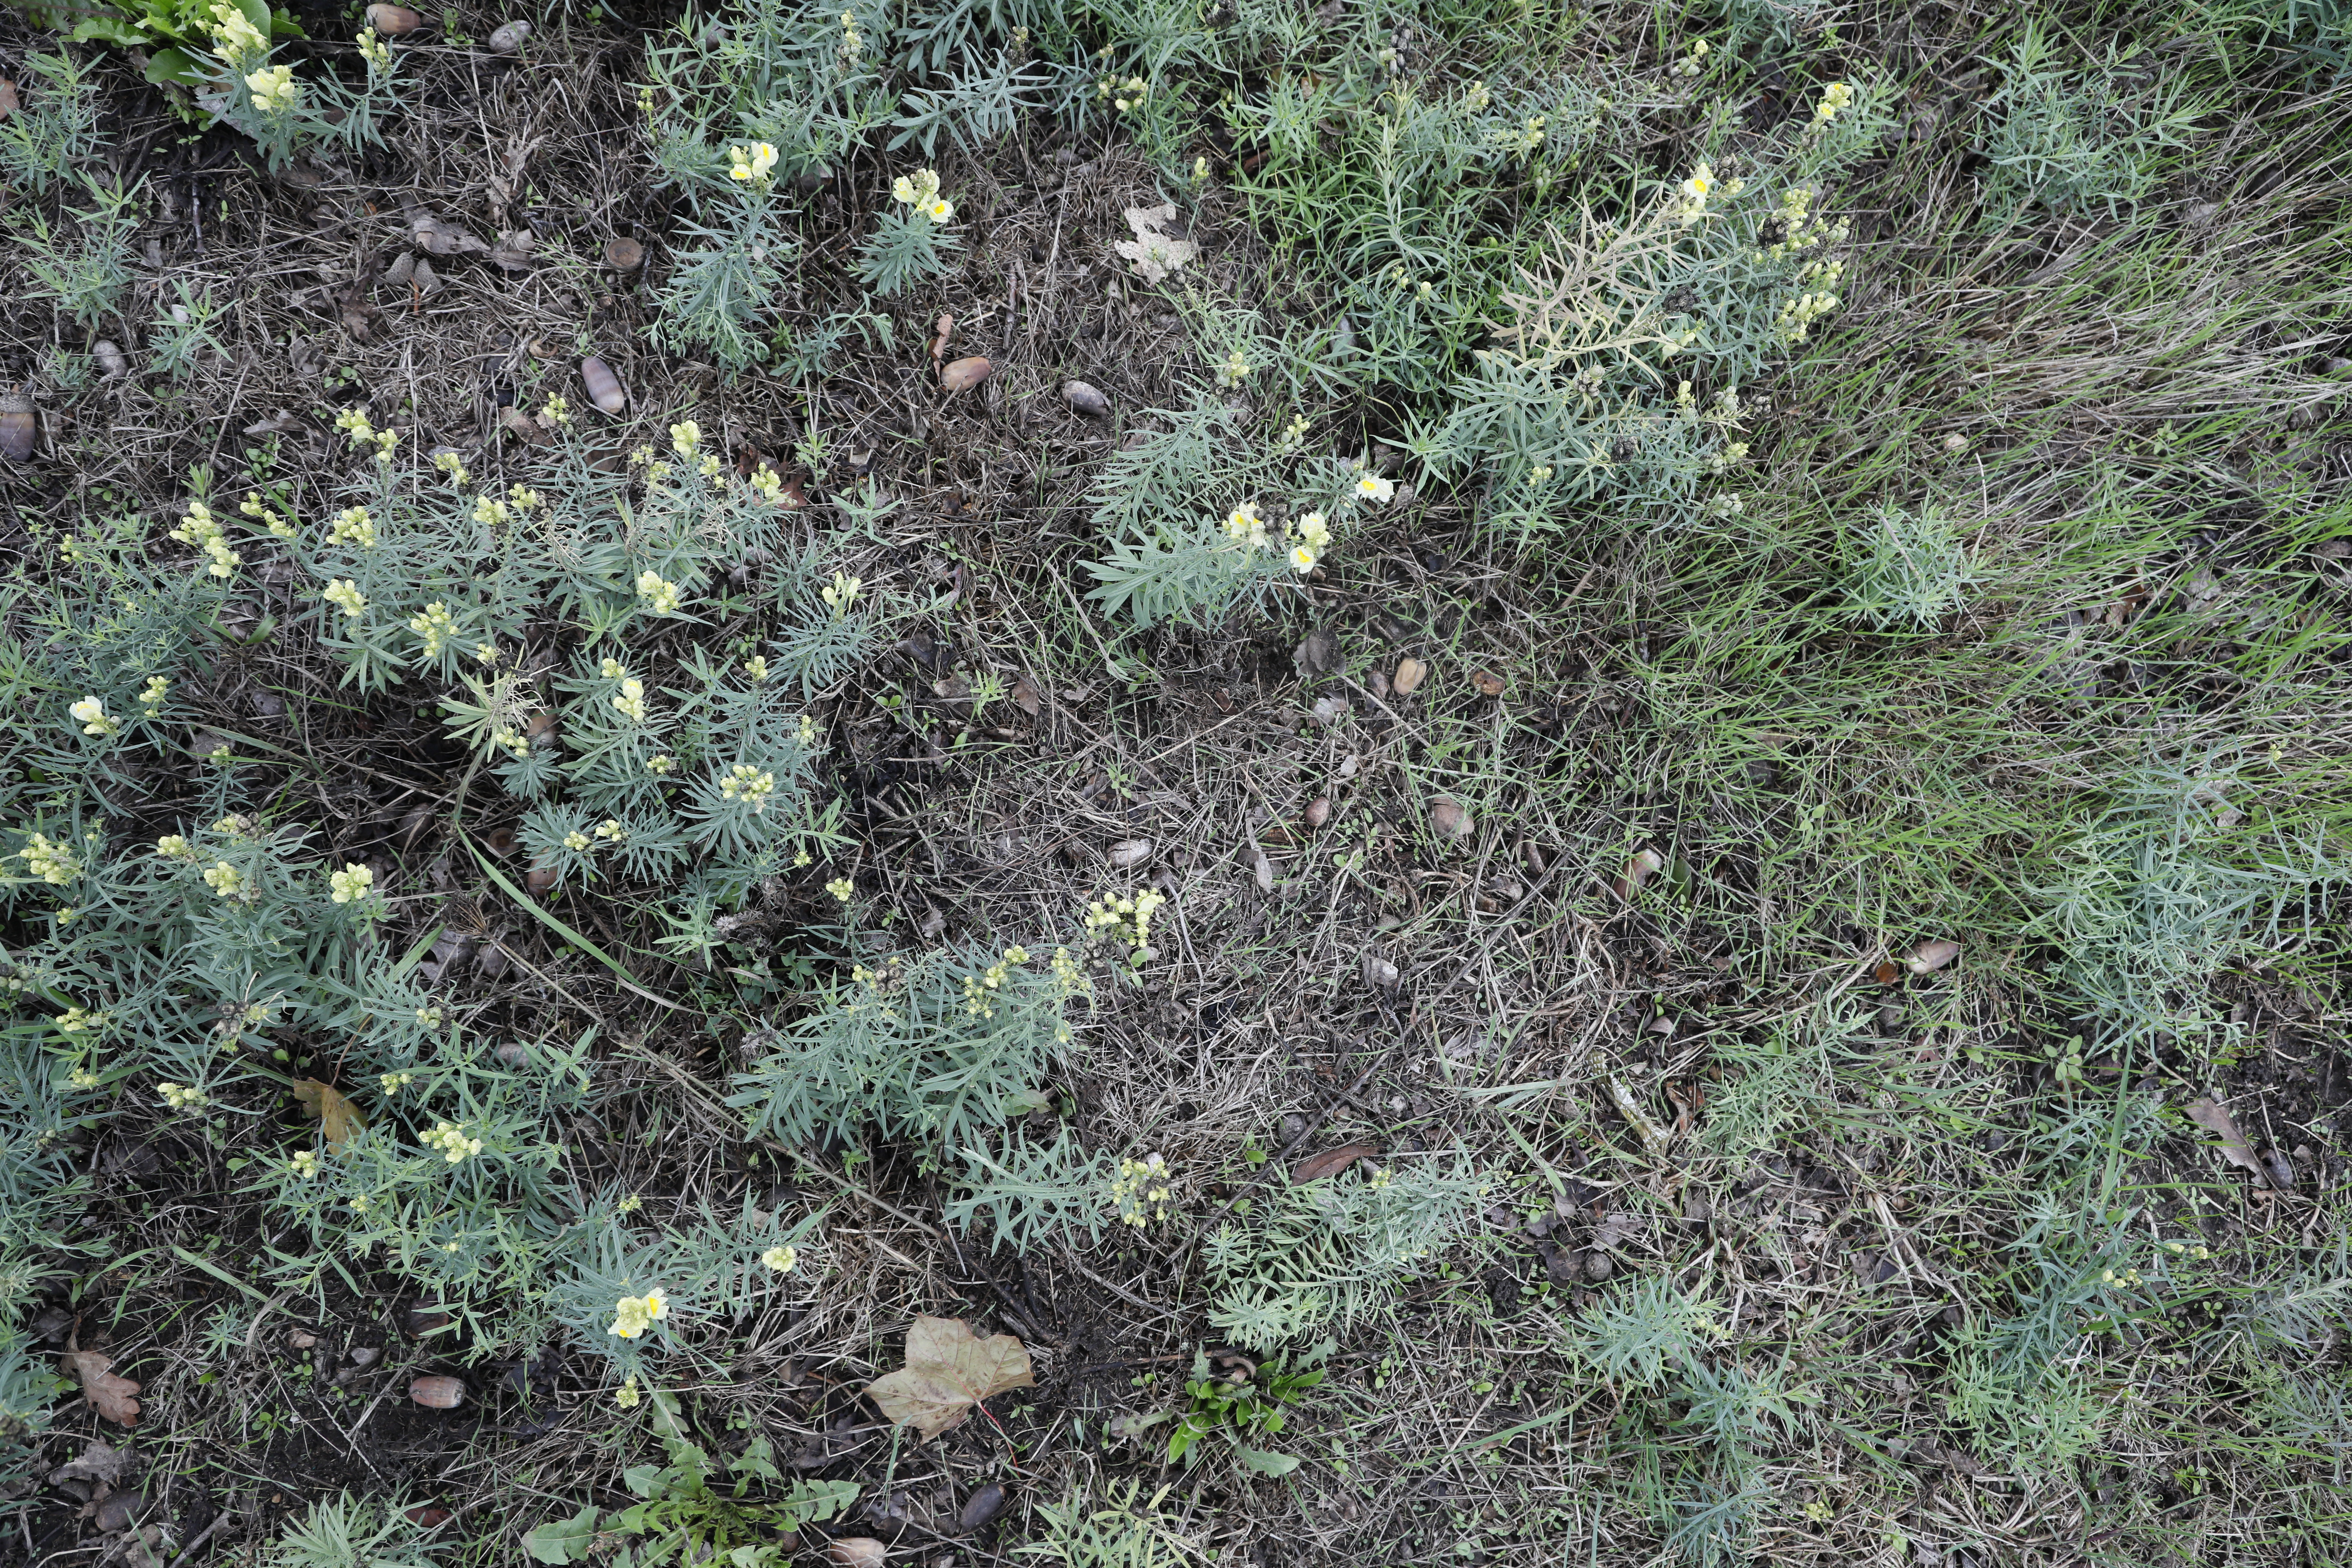
Plant species: Linaria vulgaris